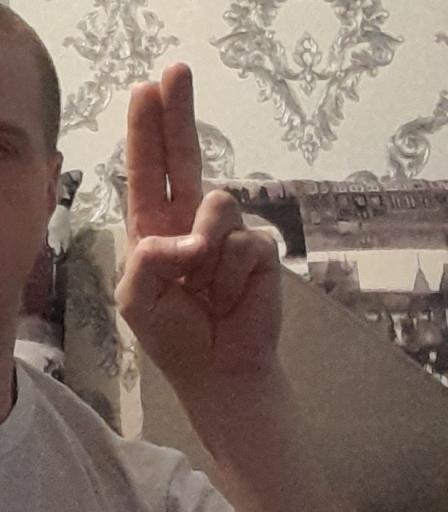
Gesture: two_up